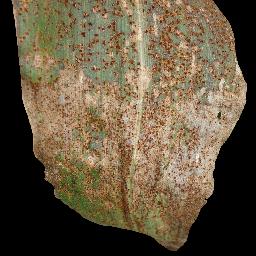
Label: Corn___Common_rust